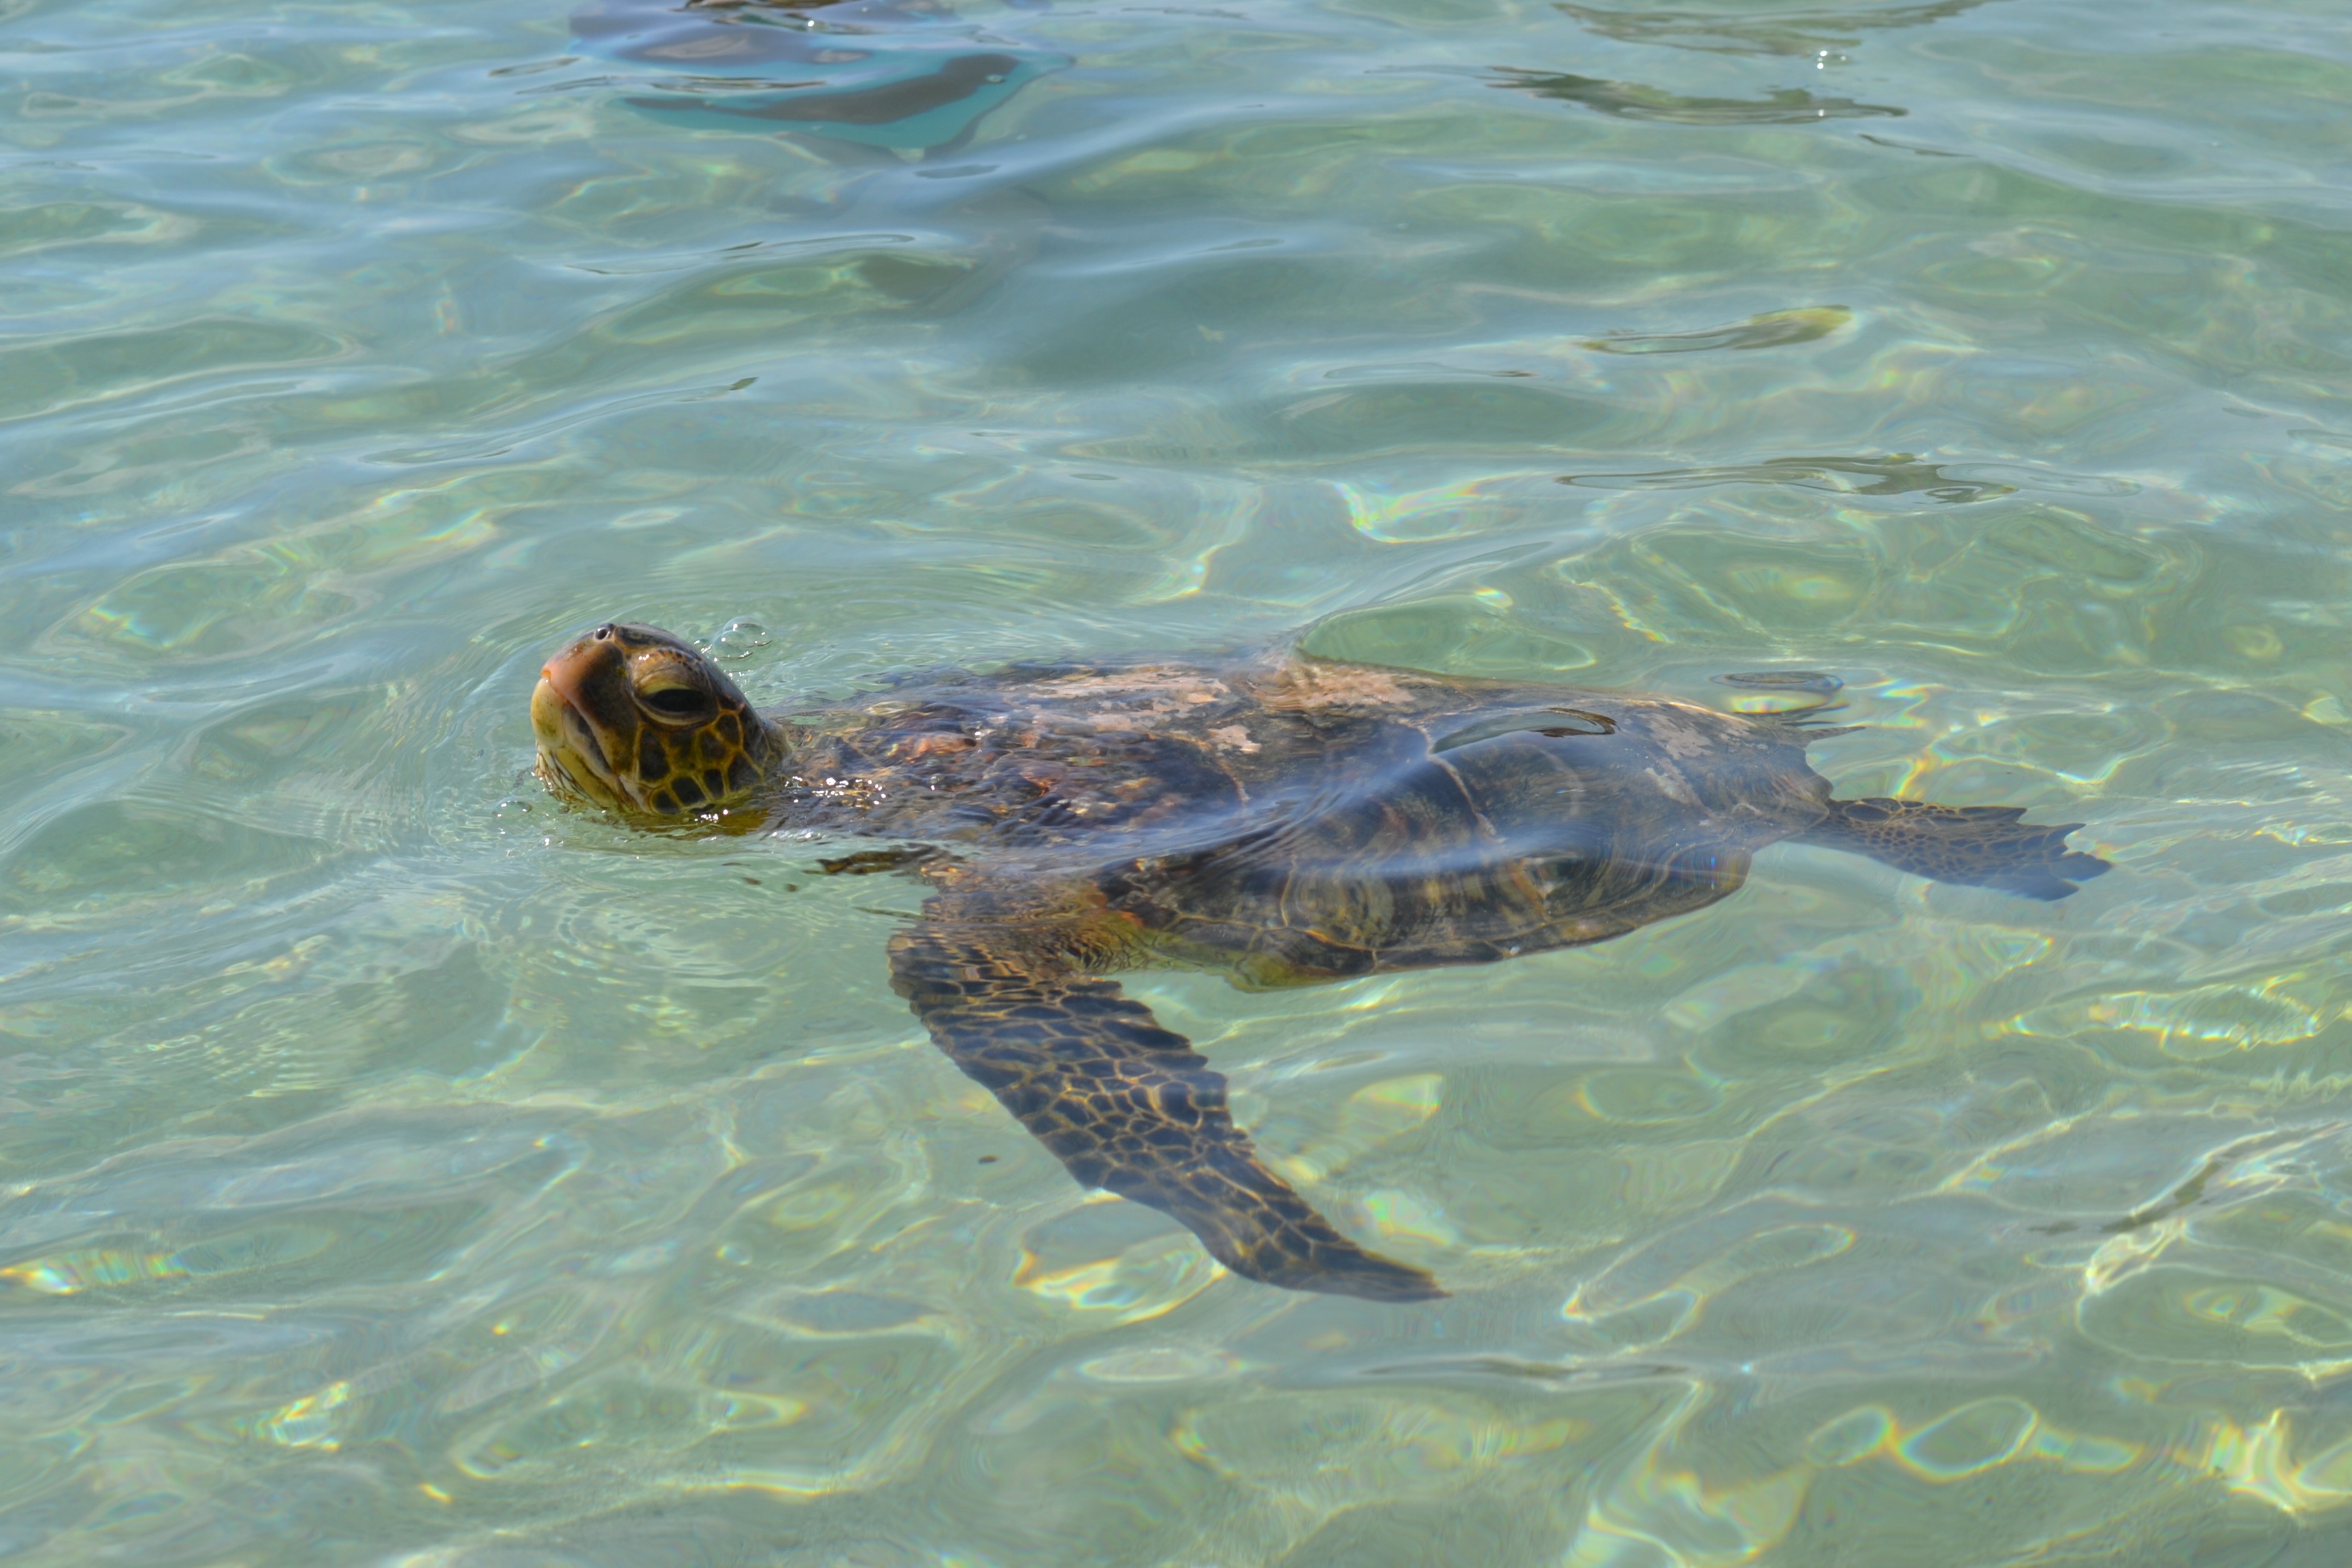
beach, sea, water, nature, sand, ocean, animal, wildlife, wild, underwater, green, paradise, tropical, natural, island, aquatic, turtle, sea turtle, reptile, hawaii, fauna, swimming, life, marine, endangered, vertebrate, exotic, hawaiian, pacific, loggerhead, honu, marine biology